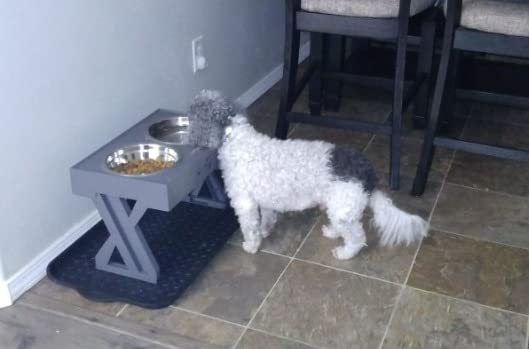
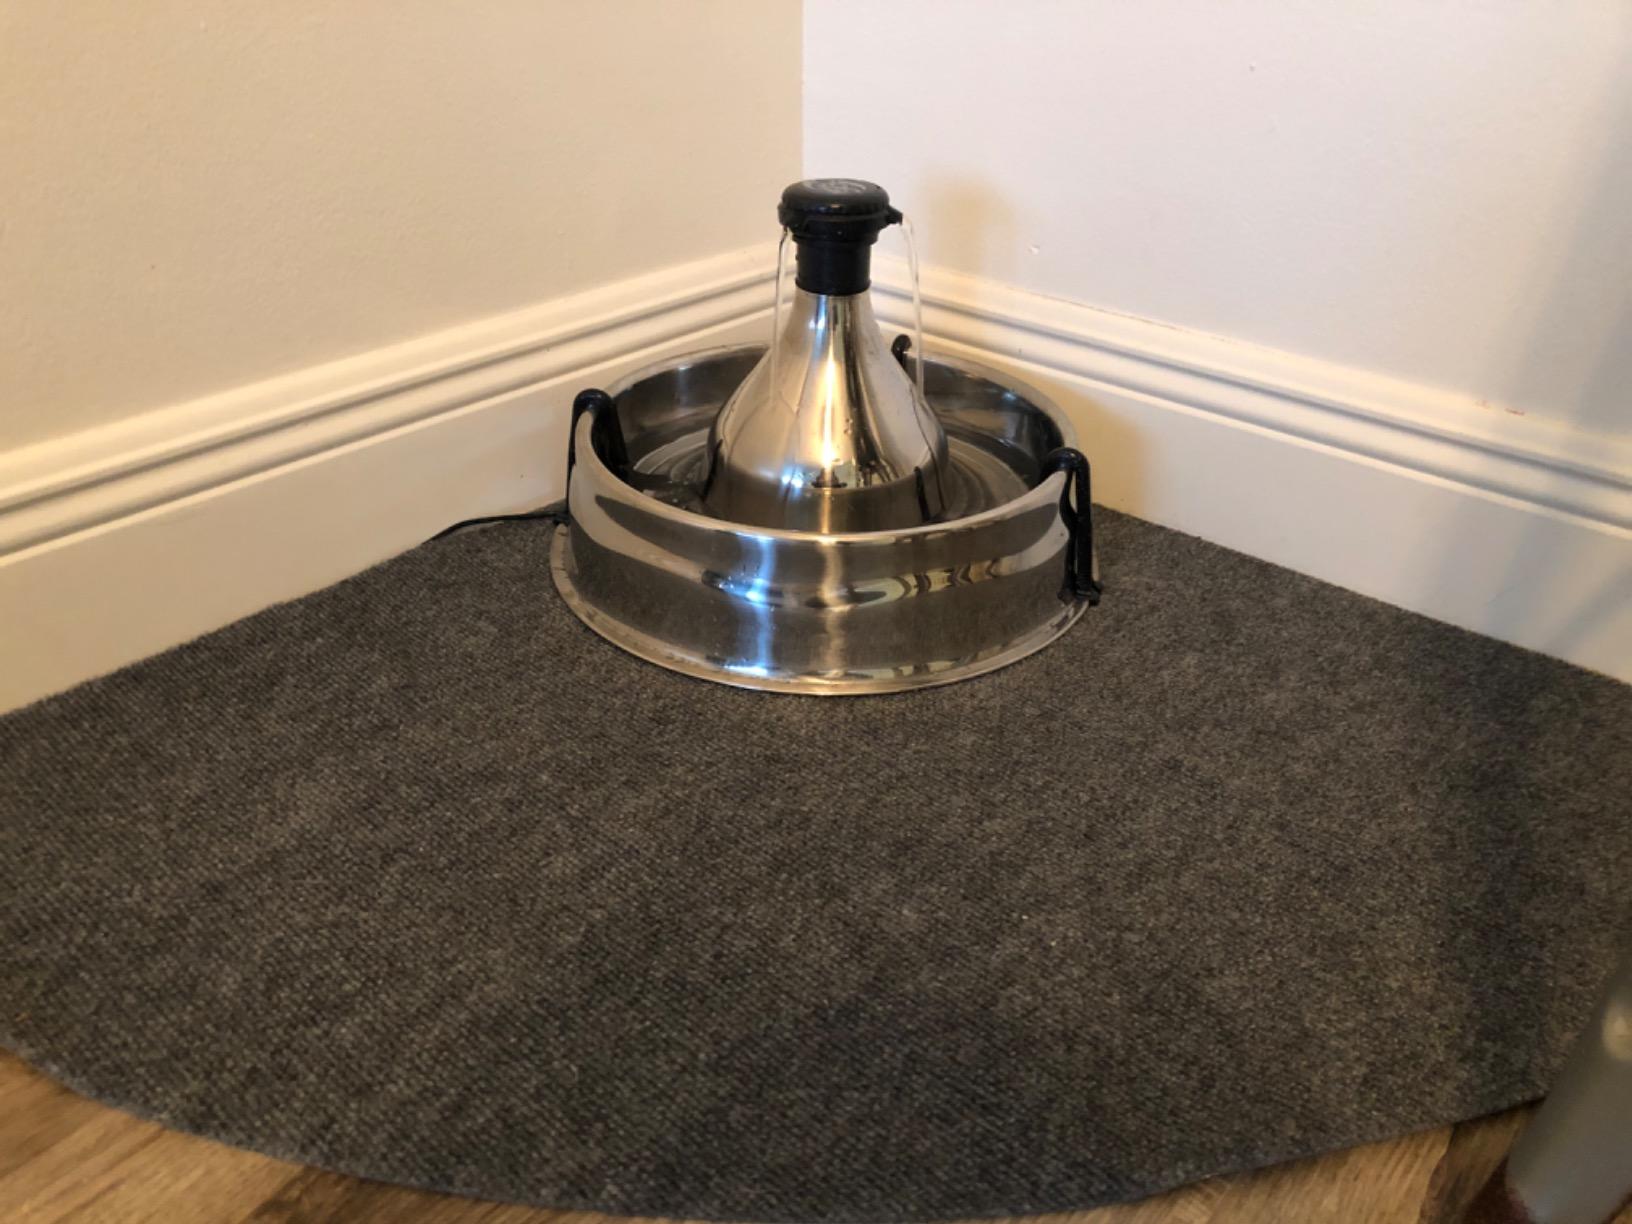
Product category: items_bowl
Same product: no